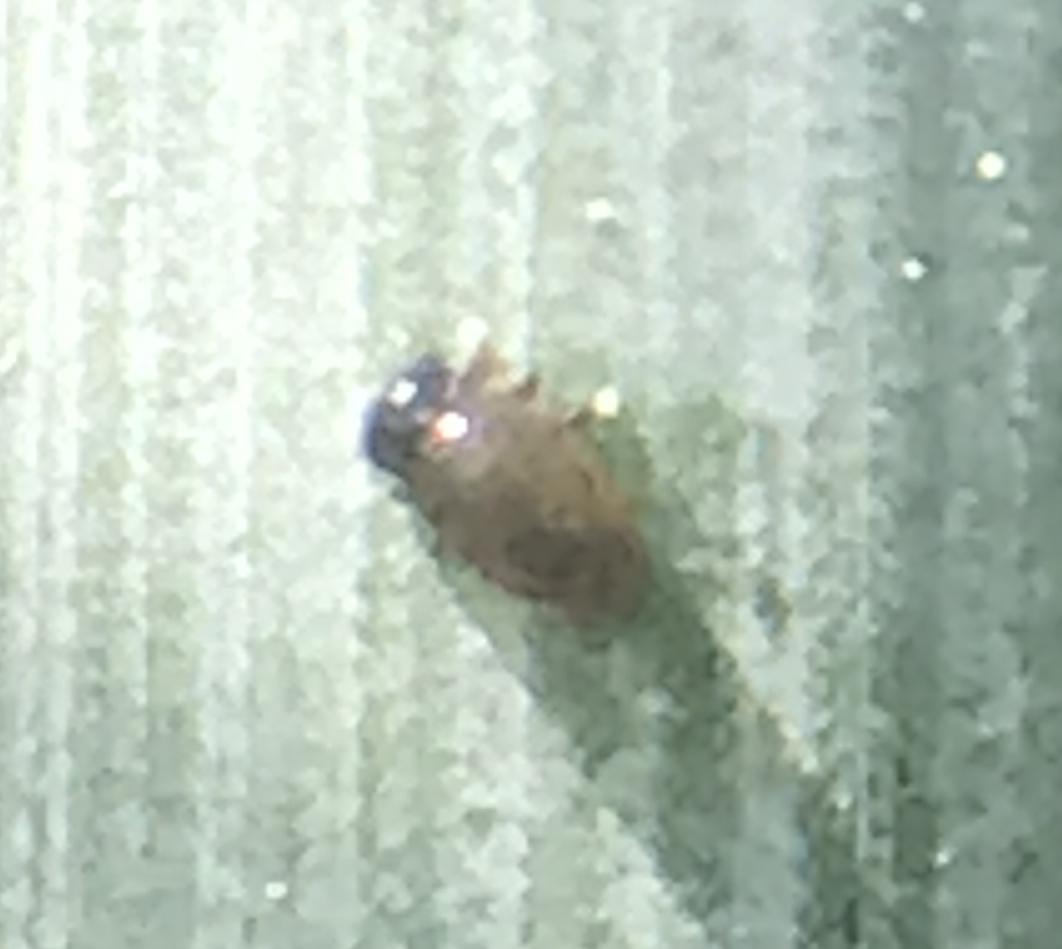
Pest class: cereal_leaf_beetle